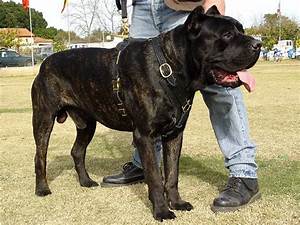
Label: dog